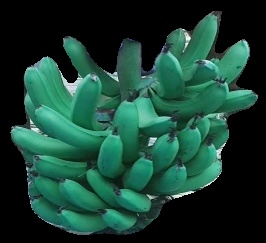
Variety: pachbale
Grade: grade3